Sculptured stones

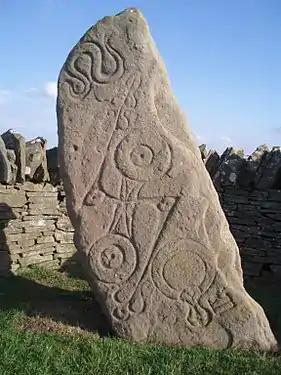
Serpent stone of the Aberlemno sculptured stones

Sculptured stones are carved stone monuments from the early Christian period excavated in various parts of the British Isles and Scandinavia. They document the conversion of these areas to Christianity.